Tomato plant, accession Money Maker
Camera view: vertical (180 deg); turntable rotation: 300 degrees
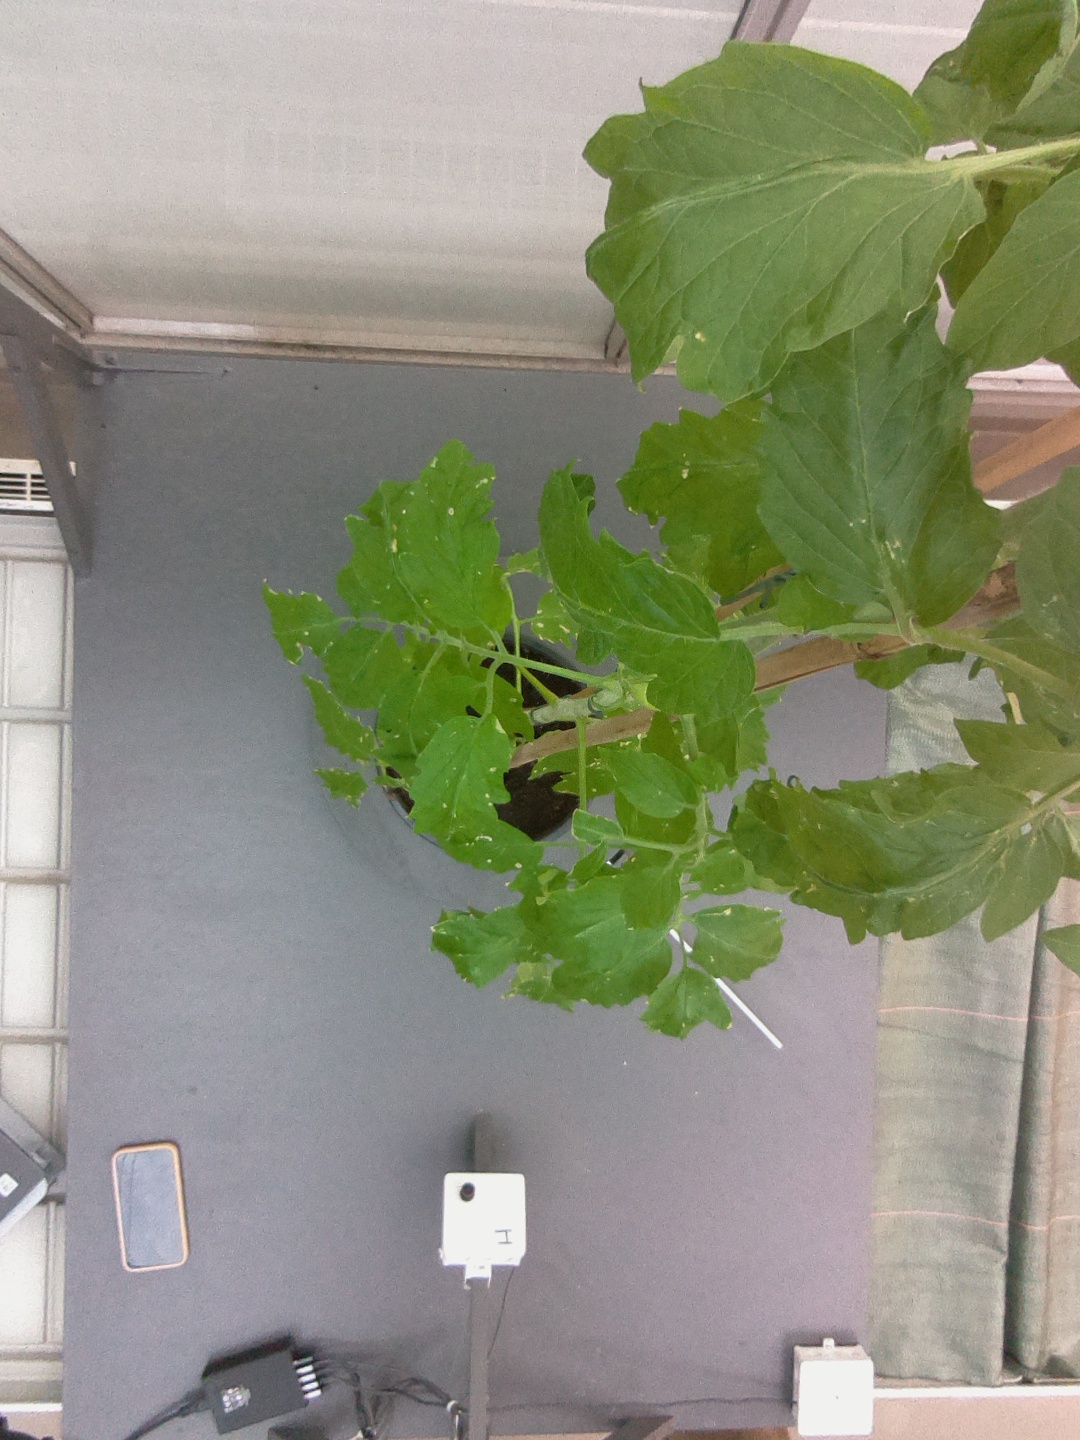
BBCH growth stage 73: 30%-40% of final fruit size